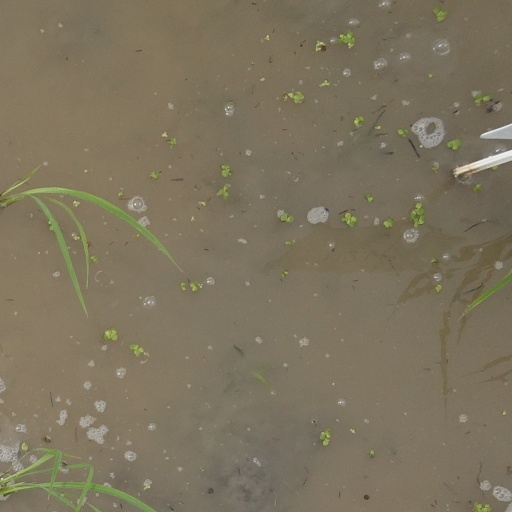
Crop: rice